Prince Ludwig Gaston of Saxe-Coburg and Gotha

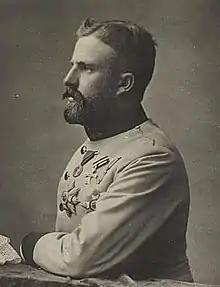

Prince Ludwig Gaston of Saxe-Coburg and Gotha (Ludwig Gaston Klemens Maria Michael Gabriel Raphael Gonzaga; 15 September 1870 – 23 January 1942), known in Brazil as Dom Luís Gastão, was a German prince of the House of Saxe-Coburg and Gotha-Koháry, and the last surviving grandchild of Emperor Pedro II of Brazil.